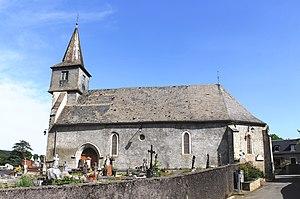
Église Saint-Blaise de Bazus-Neste (Hautes-Pyrénées)
La liste des églises des Hautes-Pyrénées recense de manière exhaustive les églises situées dans le département français des Hautes-Pyrénées.
Bazus-Neste est une commune française située dans le département des Hautes-Pyrénées, en région Occitanie.